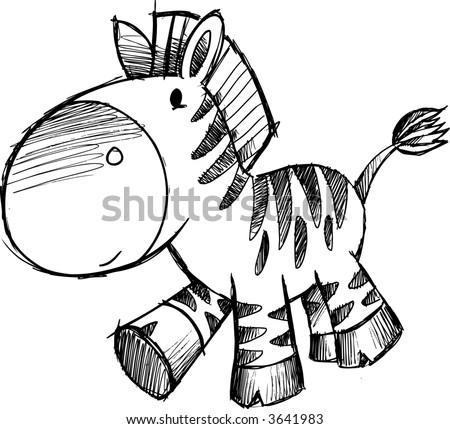
vector illustration of a sketch